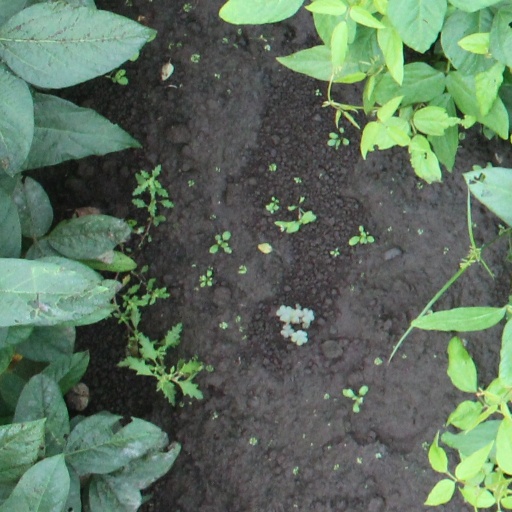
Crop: soybean